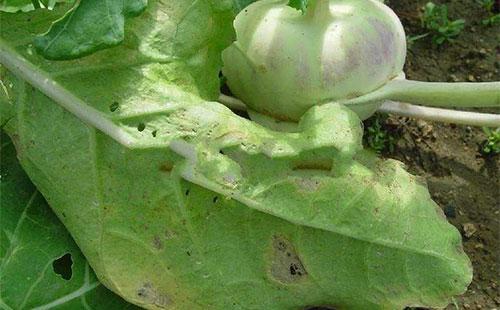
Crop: unknown
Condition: cabbage_alternaria_spot